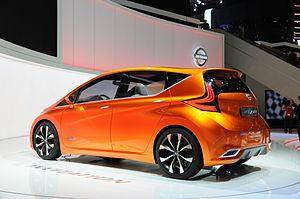
Salon international de l'automobile de Genève 2012